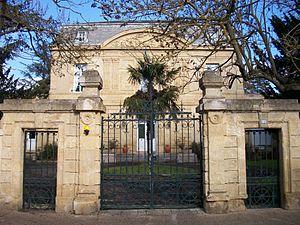
Sous-préfecture (Mirande, Gers, France) Español: Subprefectura de Mirande, Gers, Francia
Mirande est une commune française située dans le département du Gers en région Occitanie.